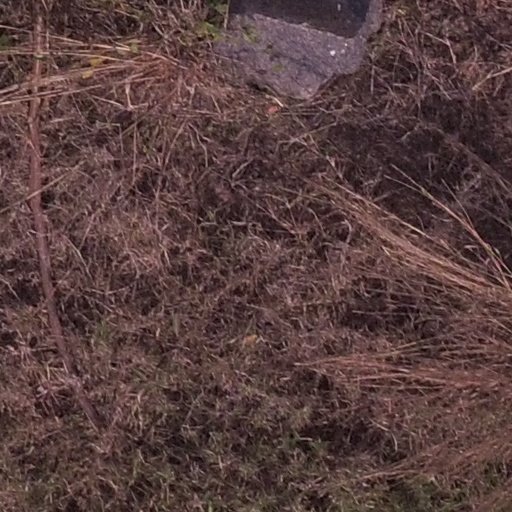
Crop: maize; corn